Iowa Highway 144

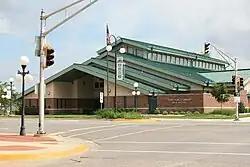
Iowa 144 passes the library in Perry.

Iowa Highway 144 begins at Iowa Highway 141 in the southern part of Perry. Iowa 144 heads north along First Street where it intersects Willis Avenue, a former alignment of Iowa 141 before it became an expressway. North of Perry, Iowa 144 enters Boone County for just under . The Boone County stretch of Iowa 144 is predominantly east–west, while the rest of the highway is north–south.